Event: Hurricane Matthew
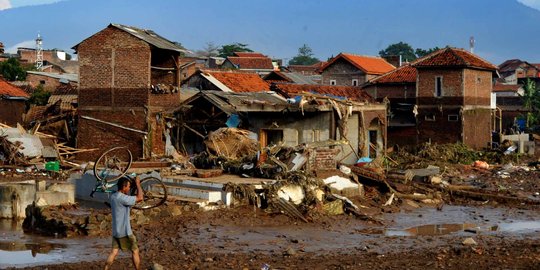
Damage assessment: damage